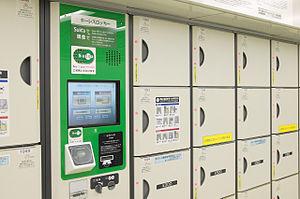
Consigne automatique à la gare de Shibuya. 日本語: Suica、PASMO対応のキーレスロッカー
Une consigne automatique est une grande armoire, compartimentée en casiers pouvant contenir des bagages ou autres effets, installée principalement dans les gares ou aéroports et servant aux voyageurs à déposer temporairement leurs effets moyennant finance.